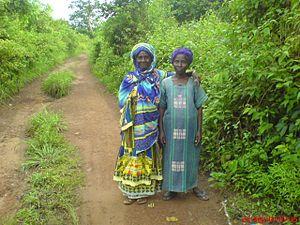
Deux femmes de Gbogolo
Gbogolo est une localité du centre de la Côte d'Ivoire et appartenant au département de Séguéla, Région du Worodougou. La localité de Gbogolo est un chef-lieu de communes dans le canton Tiéma. Le canton Tiéma comprend treize villages dans la sous-préfecture de Massala.